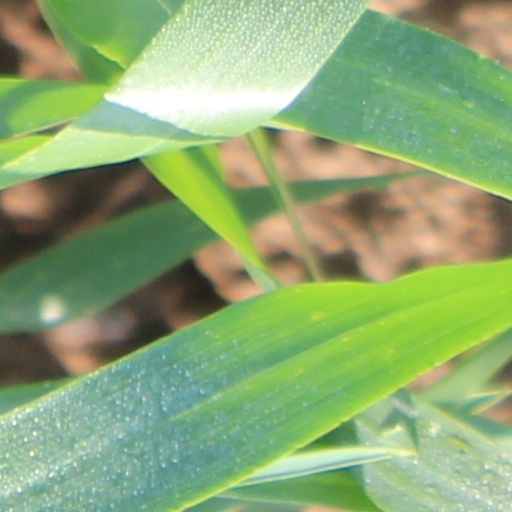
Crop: wheat